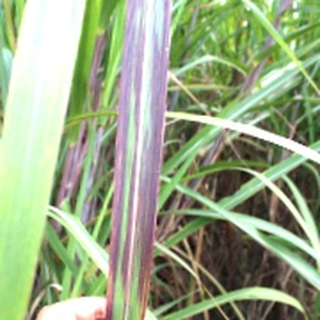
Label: sugarcane_bacterial_blight